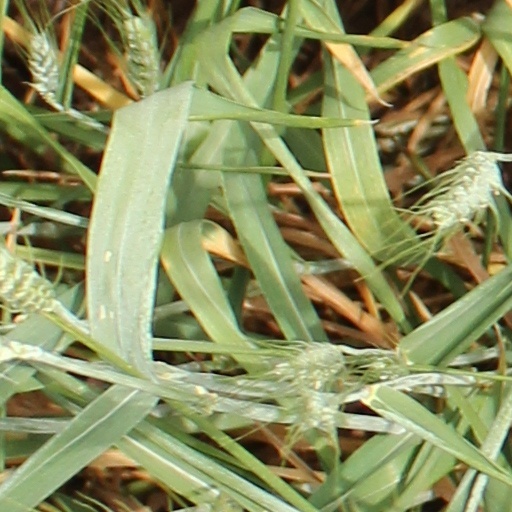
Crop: wheat